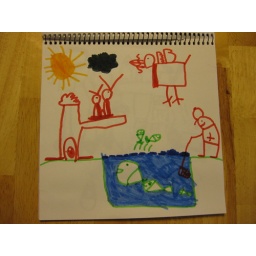
birds in a nest and fish in a pond